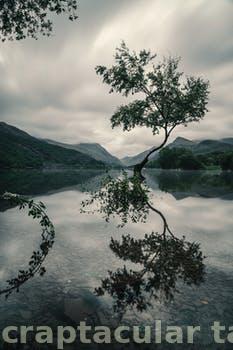
Label: Watermark